Red Nails

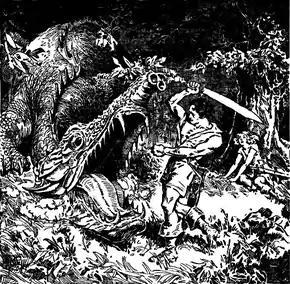
Harold S. Delay illustration of the story's "dragon"

In the jungles far to the south of any known civilized or barbarian kingdoms, Valeria of the Red Brotherhood flees persecution after murdering a would-be rapist. She is followed into the wilderness by Conan, a fellow adventurer who wishes for an alliance with Valeria as her lover. Conan's stand-off with Valeria is interrupted by a dragon (actually a dinosaur, described with the characteristics of a "Stegosaurus" and "Allosaurus") which mauls their horses. Conan and Valeria escape the dragon by climbing onto a rocky outcropping. Though they are trapped there without food or water, Conan recognizes some poisonous fruit growing nearby. Acting quickly, he coats the tip of a spear in poison and pierces the dragon's lower jaw with a well-aimed throw. Although blinded, the enraged beast pursues the two fugitives by their scent, but dies from the poison seconds before devouring Conan.